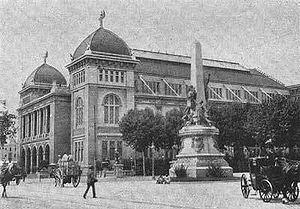
Le Centre de Documentació i Museu de les Arts Escèniques est une institution de Barcelone dédiée aux arts de la scène.
L'Exposition universelle de 1888 se déroule dans la ville de Barcelone du 8 avril 1888 au 9 décembre 1888 et accueille 400 000 visiteurs.